Phil Urich

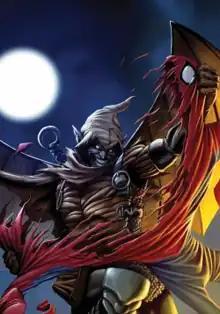
Phil Urich as Hobgoblin. Art by Stefano Caselli.

Urich is next seen in the "" storyline in New York helping out his uncle at the new Front Line offices. He develops a crush on co-worker Norah Winters who is looking into Goblin Gangs for a story. Urich goes to one of the old Goblin hideouts, hoping to find something there to impress Norah. He encounters Daniel Kingsley (posing as the original Hobgoblin) who is also looking for some new Goblin technology. Kingsley is about to kill him when Urich snaps and uses his Lunatic Laugh to incapacitate Kingsley. Using the fire sword that Kingsley had just found, Urich decapitates Kingsley and steals the new Goblin equipment from Norman Osborn's secret lair. Urich then assumes the Hobgoblin identity for himself now operating as a supervillain. He attacks a local think tank, and is confronted by Spider-Man, who saves Max Modell from being attacked by the Hobgoblin. Catching Spider-Man off-guard with his Lunatic Laugh, Urich tries to decapitate the hero. Bella Fishback, one of the workers at the think tank, is able to disrupt the sonic waves to save Spider-Man, but Urich escapes with the Reverbium he had come to steal. He delivers the metal to the Kingpin and becomes one of his operatives. Spider-Man and the Black Cat fight Urich and the Kingpin to retrieve the experimental metal. During the fight, Urich's Lunatic Laugh causes the building to collapse, but he saves the Kingpin from falling to death.